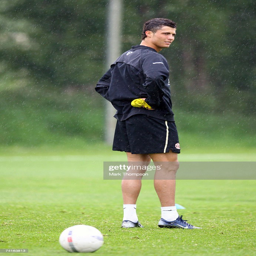
olympic athlete in action during a first team training session .